Loretta Lynn

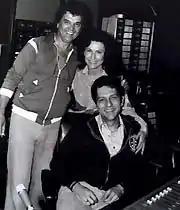
David Barnes, Conway Twitty and Lynn in 1979

In 1971, Lynn began a professional partnership with Conway Twitty. As a duo, Lynn and Twitty had five consecutive No. 1 hits between 1971 and 1975, including "After the Fire Is Gone" (1971), which won them a Grammy award; "Lead Me On" (1971); "Louisiana Woman, Mississippi Man" (1973); "As Soon as I Hang Up the Phone" (1974); and "Feelins'" (1974). For four consecutive years, 1972–1975, Lynn and Twitty were named the "Vocal Duo of the Year" by the Country Music Association. The Academy of Country Music named them the "Best Vocal Duet" in 1971, 1974, 1975, and 1976. The American Music awards selected them as the "Favorite Country Duo" in 1975, 1976, and 1977. The fan-voted Music City News readers voted them the No. 1 duet every year between 1971 and 1981, inclusive. In addition to their five No. 1 singles, they had seven other Top 10 hits between 1976 and 1981.